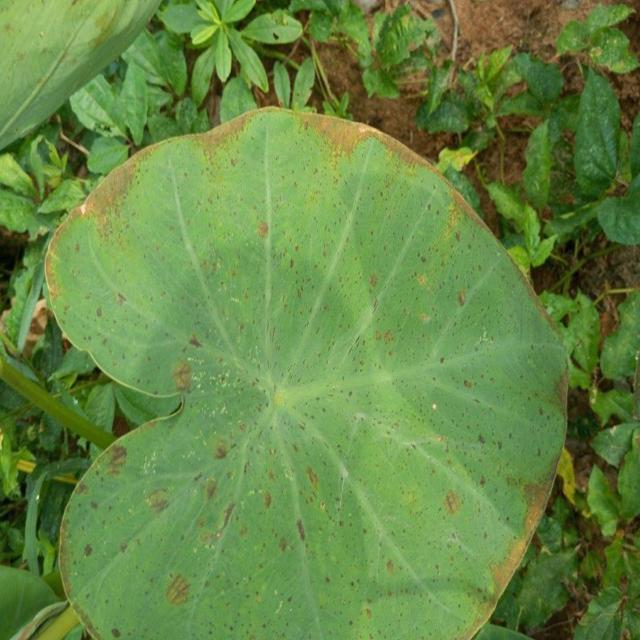
Label: Early_Blight